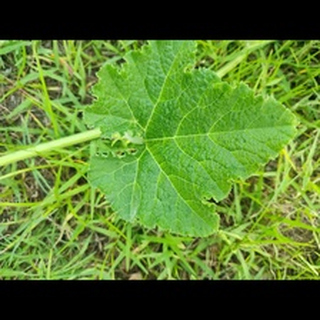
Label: healthy_pumpkin